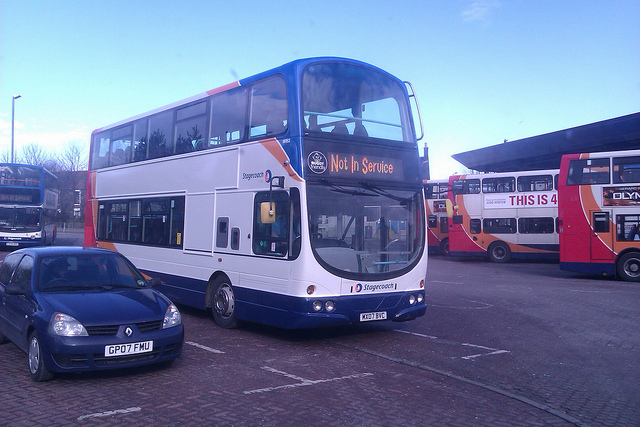
A double deck transit bus parked at a stop.

A double decker bus parked at a bus station

A white and blue double decker bus driving down a street.

a double decked bus parked next to a car